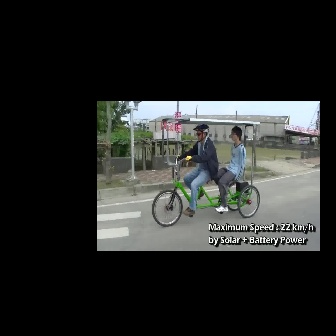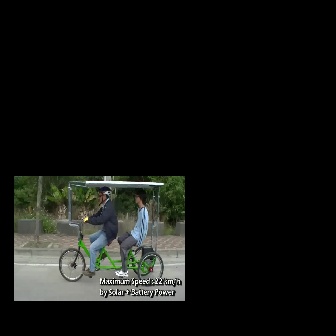
  Please identify the target specified by the bounding box [151,117,260,226] in the first image and locate it in the second image. Return the coordinates in [x_min,y_min,x_max,y_max] format.
Answer: [58,180,163,285]